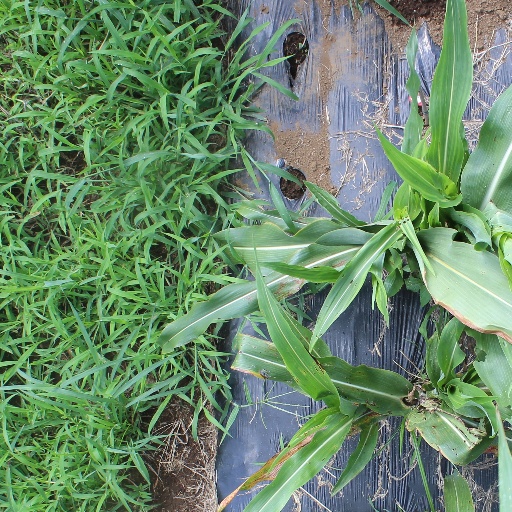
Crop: sorghum